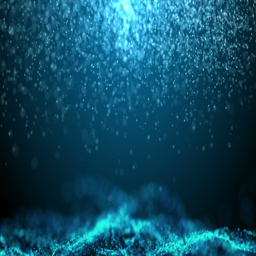
night sky with an animated christmas tree and falling snowflakes with stars .